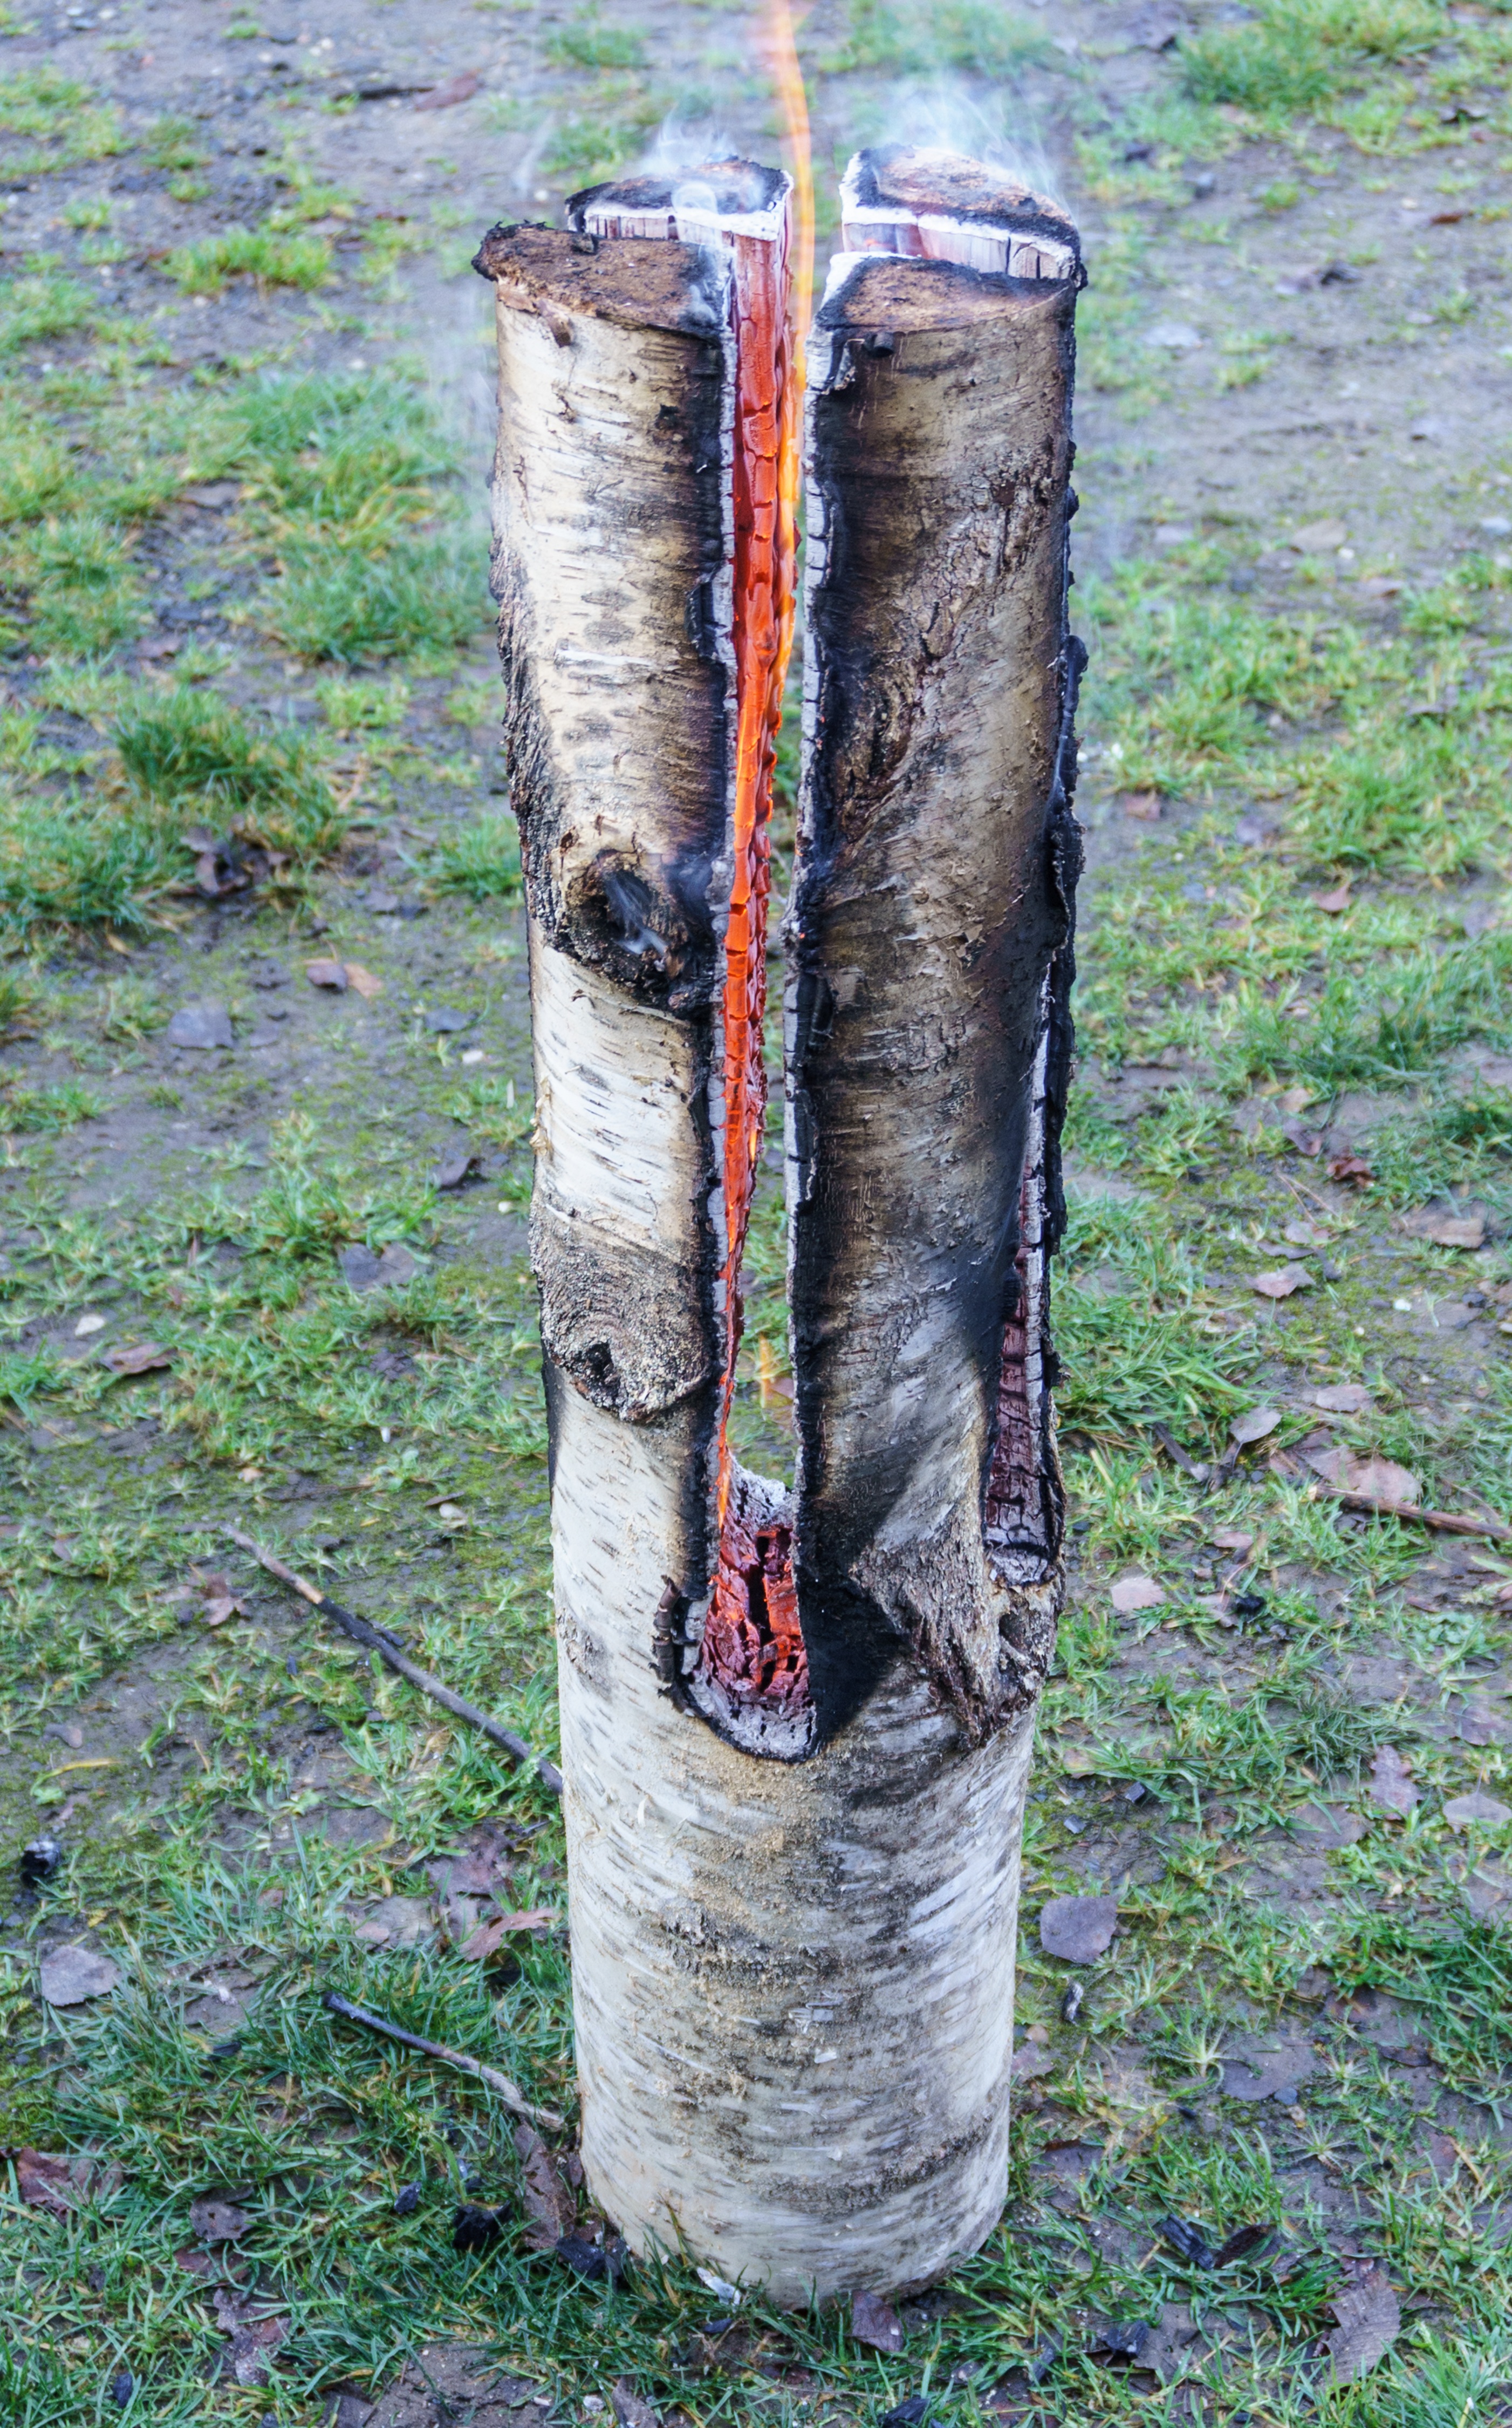
tree, nature, grass, plant, wood, trunk, log, birch, fire, tribe, sculpture, art, timber, tree stump, man made object, woody plant